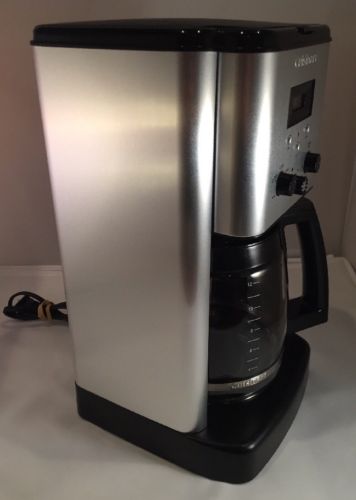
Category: coffee maker